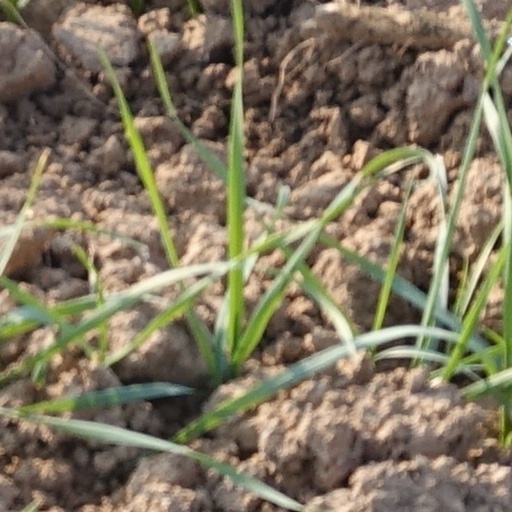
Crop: wheat